Hangover remedies

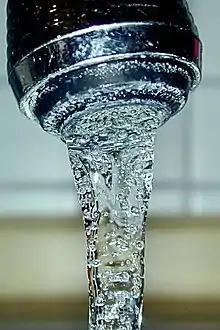

Various foods, dishes, and medicines have been described as having a theoretical potential for easing or alleviating symptoms of a hangover.